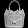
Label: Bag